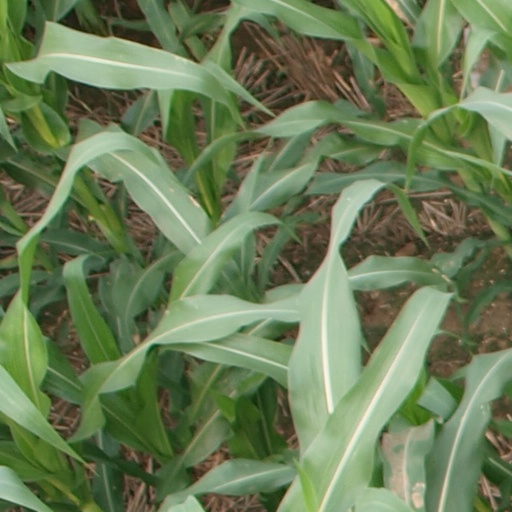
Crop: maize; corn